Question: Please indicate a possible affordance area of swing_golf_clubs that can be used for holding
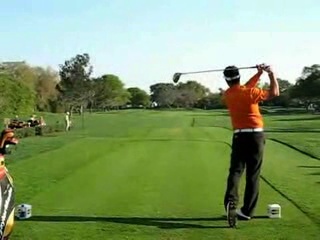
Answer: [241.094, 61.557, 266.305, 71.569]